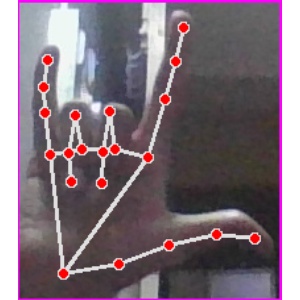
अक्षर: व